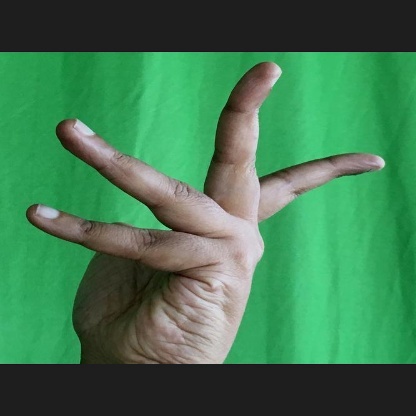
Mudra: Alapadmam